Architecture of Costa Rica

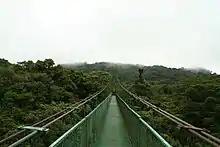
Canopy bridge in Costa Rica

Las Ruinas de la Parroquia, or the Santiago Apóstol Parish Ruins, are a Costa Rican heritage site constructed in the colonial era in honour of the Roman Catholic Church. The ruins were once a Church, and the site is dedicated to St. James the Apostle. Multiple churches have been built on the site, as a result of reoccurring damage caused by earthquakes. Today only the outer walls of the last constructed church remain.